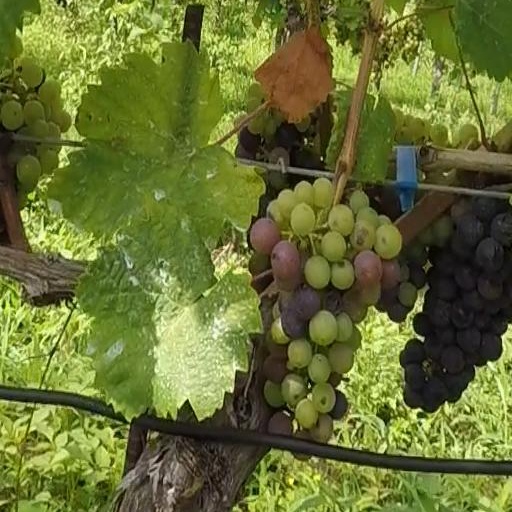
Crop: grape